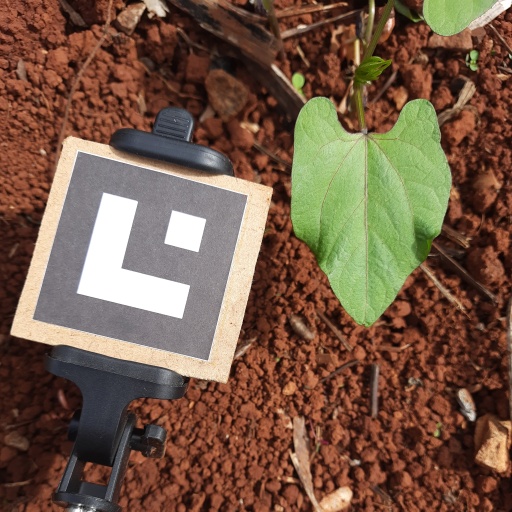
Observations: wavy surface, no eating holes, under sunlight